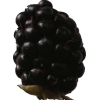
Label: blackberry